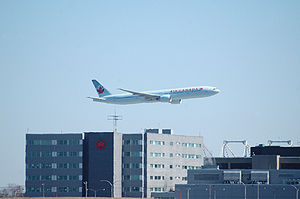
Montreal / Økonomi
Air Canadas hovedkvarter (fransk: Centre Air Canada)
Montreal er en by i den canadiske provins Quebec. Byen er Quebecs største by med 1.698.062 og 4.027.100 indbyggere i metropolregionen; Den er Canadas næststørste by samt Nordamerikas 8. største. Montreal er den næststørste franskstalende by i verden. Byen er opkaldt efter Mount Royal, en bakke i midten af byen. Byen ligger på Île de Montréal samt et par mindre øer rundt omkring denne, den største kendt som Île Bizard. Øerne ligger, hvor Riviére des Outaouais mødes med Saint Lawrence-floden.